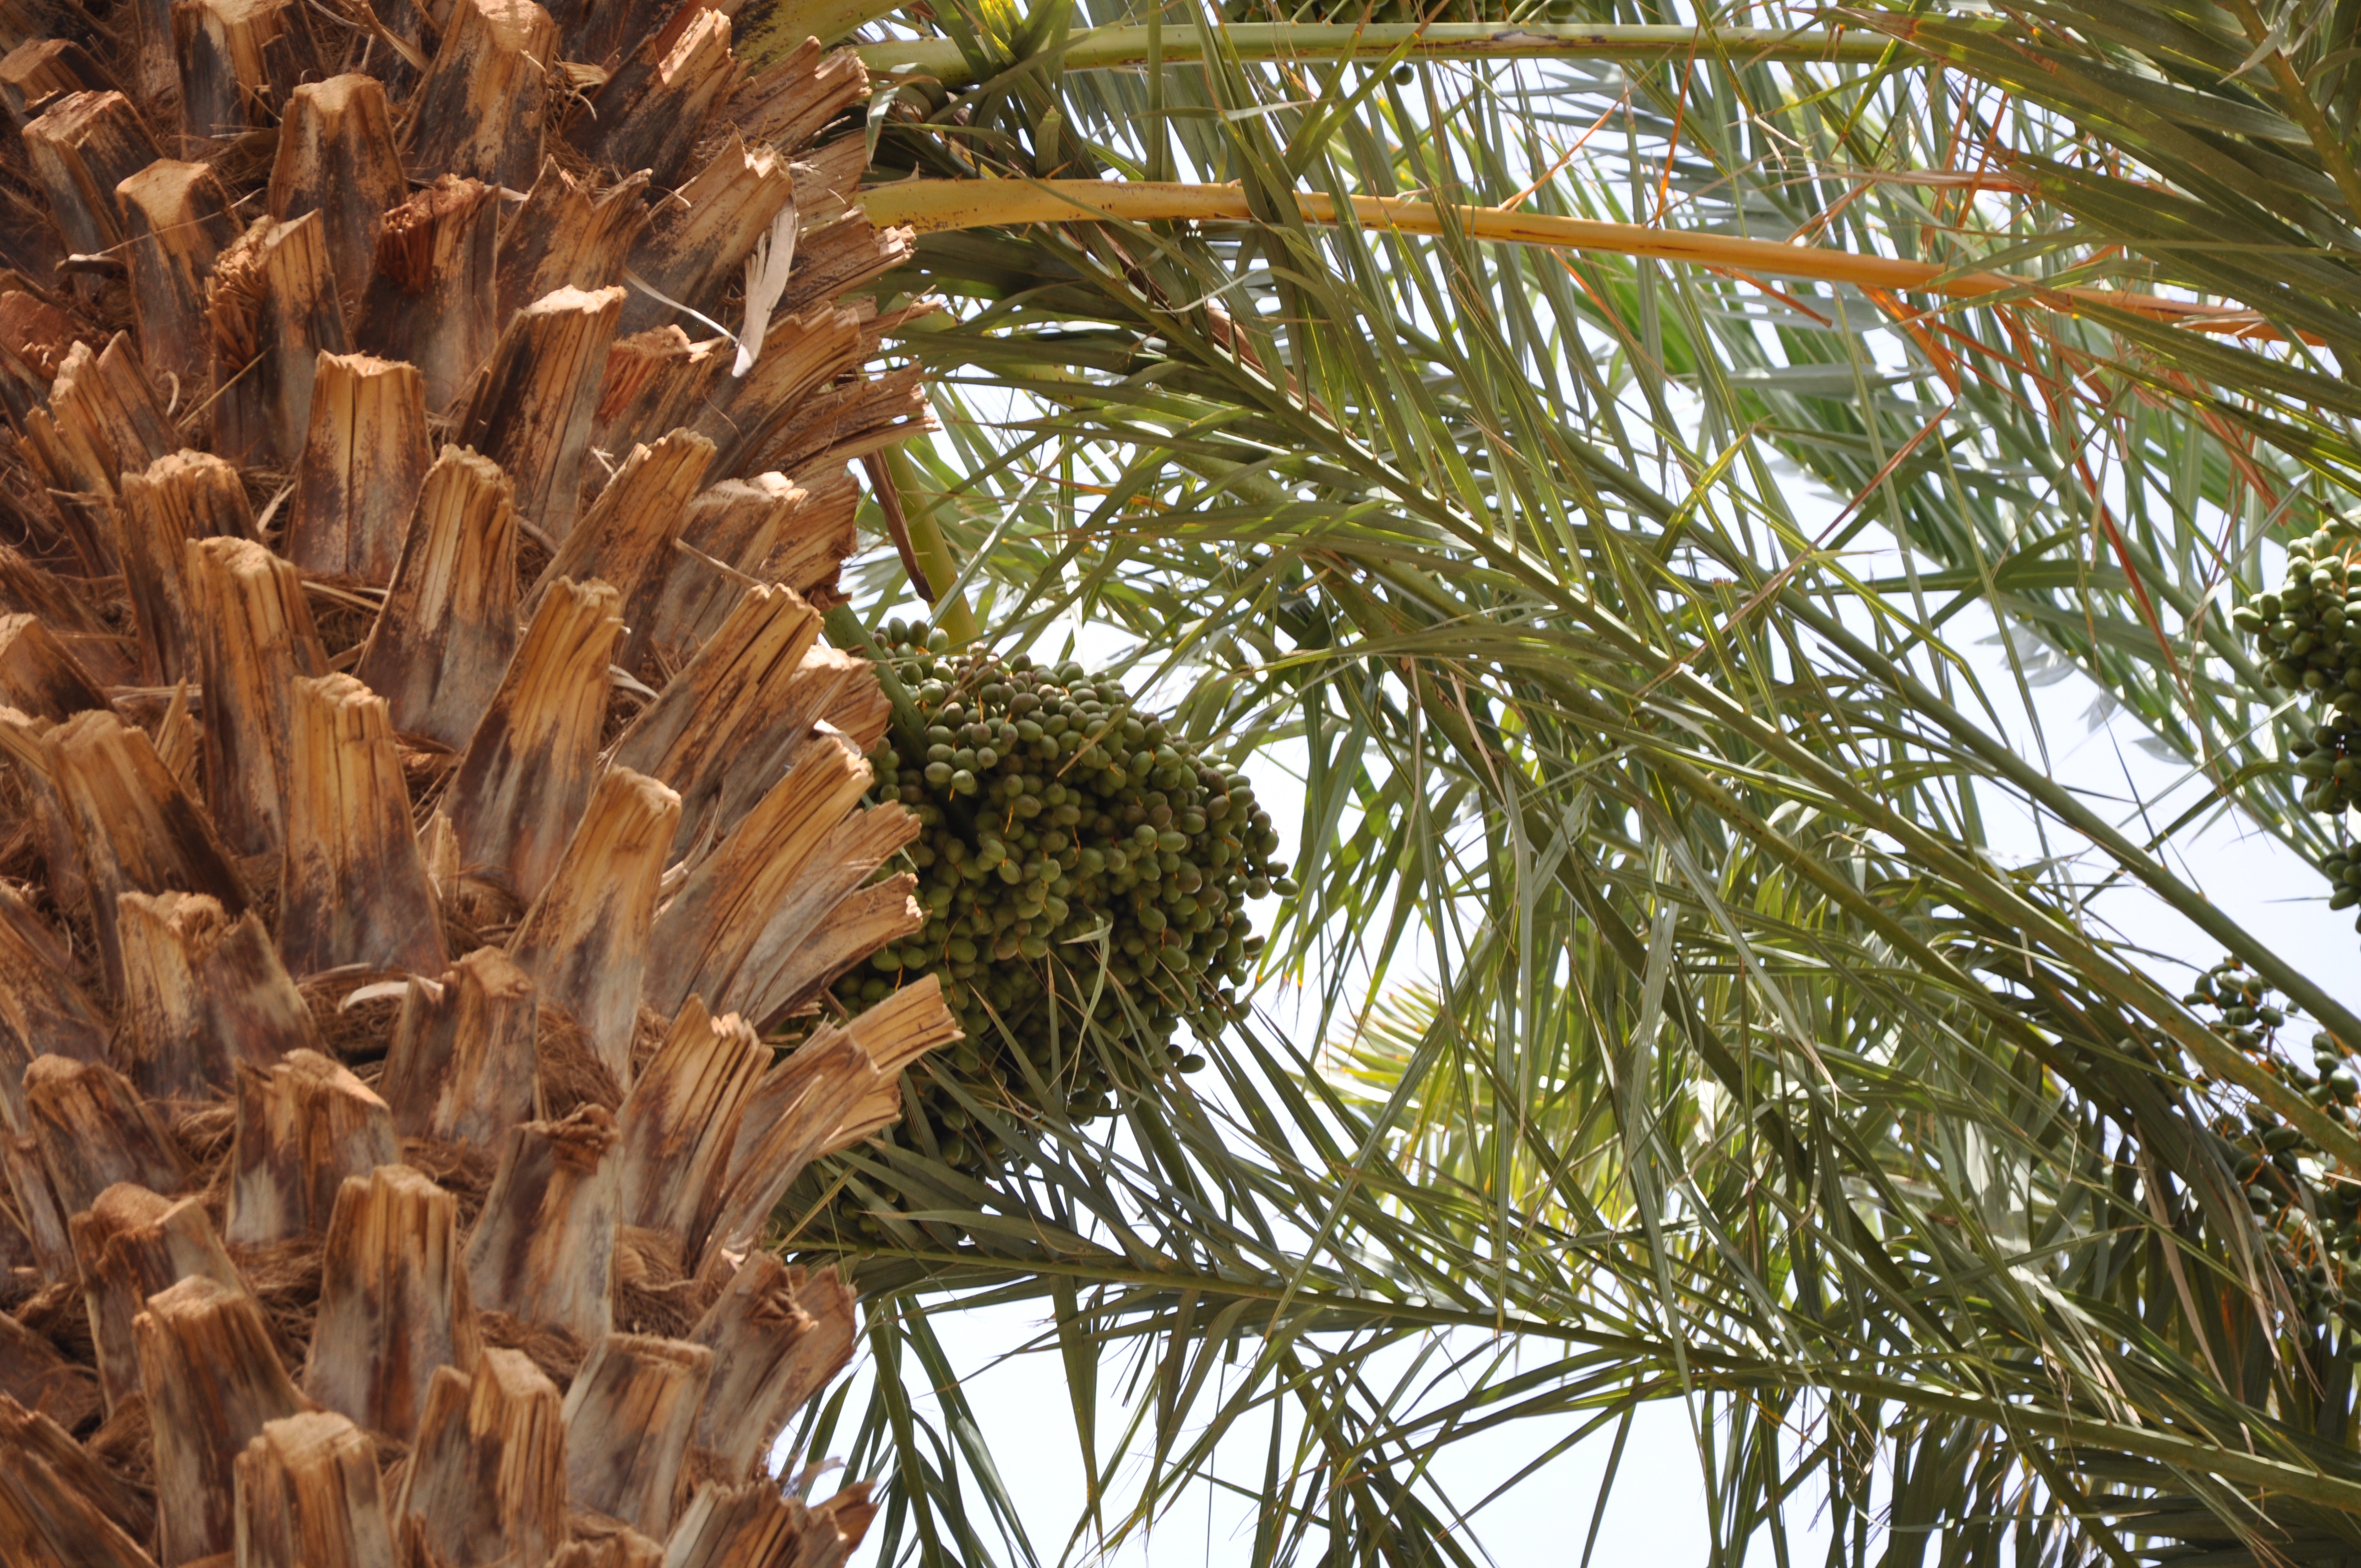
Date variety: bouisthami